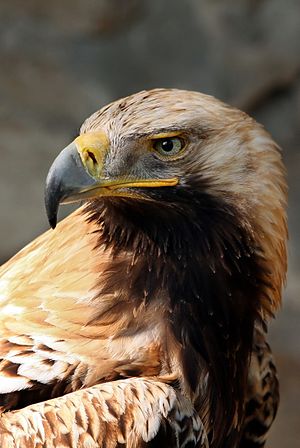
Kejserørn
Nærbillede af en Kejserørn
Kejserørnen er en ørn, der er meget lig kongeørnen, men en lille smule mindre med en længde på 80 cm og et vingefang på cirka to meter. Den lever i det sydøstlige Europa, Mellemøsten og Centralasien. Den optræder med års mellemrum som en gæst i Danmark.